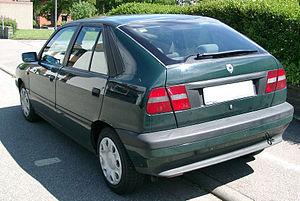
Lancia Delta (1993) / Historie / Facelift
Lancia Delta var en lille mellemklassebil fra den italienske bilfabrikant Lancia. Denne artikel omhandler den anden modelgeneration, som blev produceret i årene 1993 til 1999.